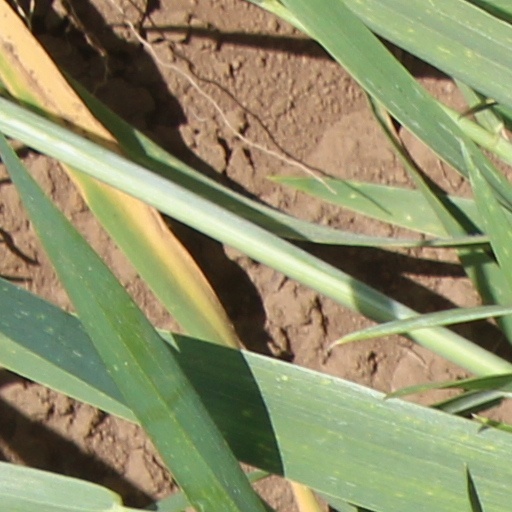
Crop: wheat